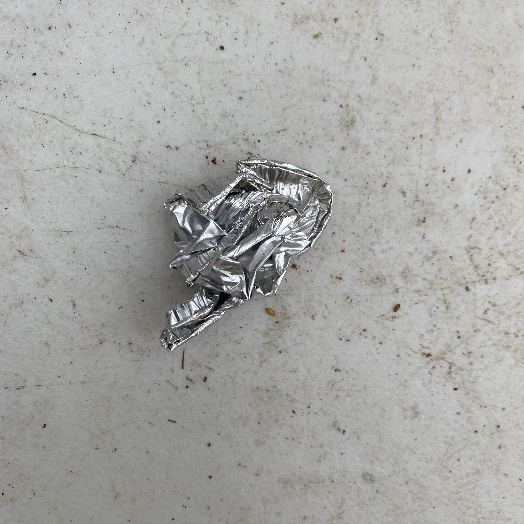
Label: Metal